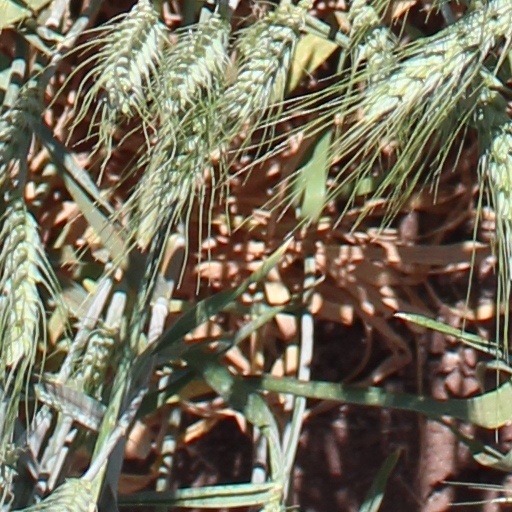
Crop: wheat